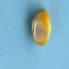
Maize quality: Good